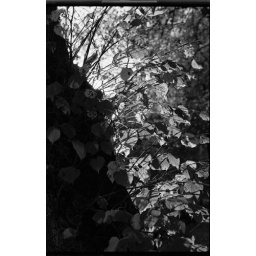
Some leaves on a tree near the washing house in Luxembourg